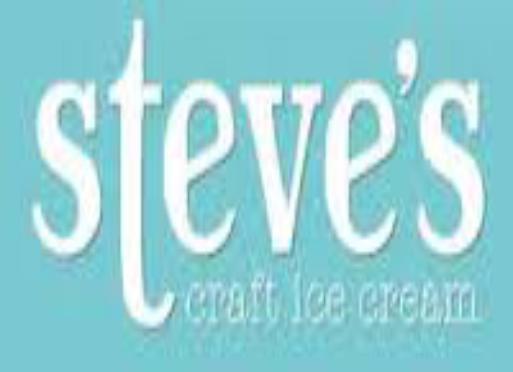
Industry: Food